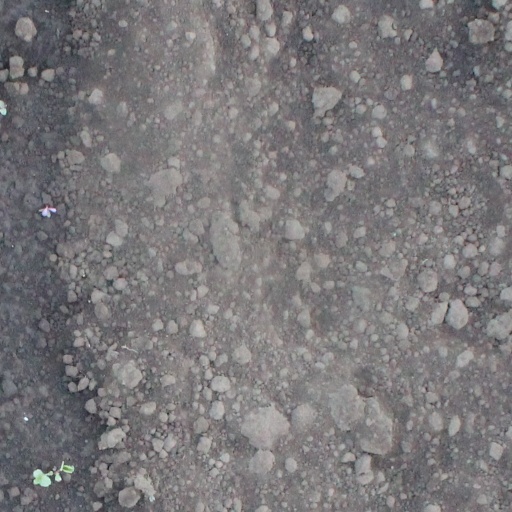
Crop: soybean